Arne Blomberg

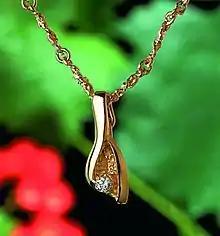
Necklace – Nature of Sweden

Arne Bror Östen Blomberg (1930–2006) was a Swedish designer and jeweller.